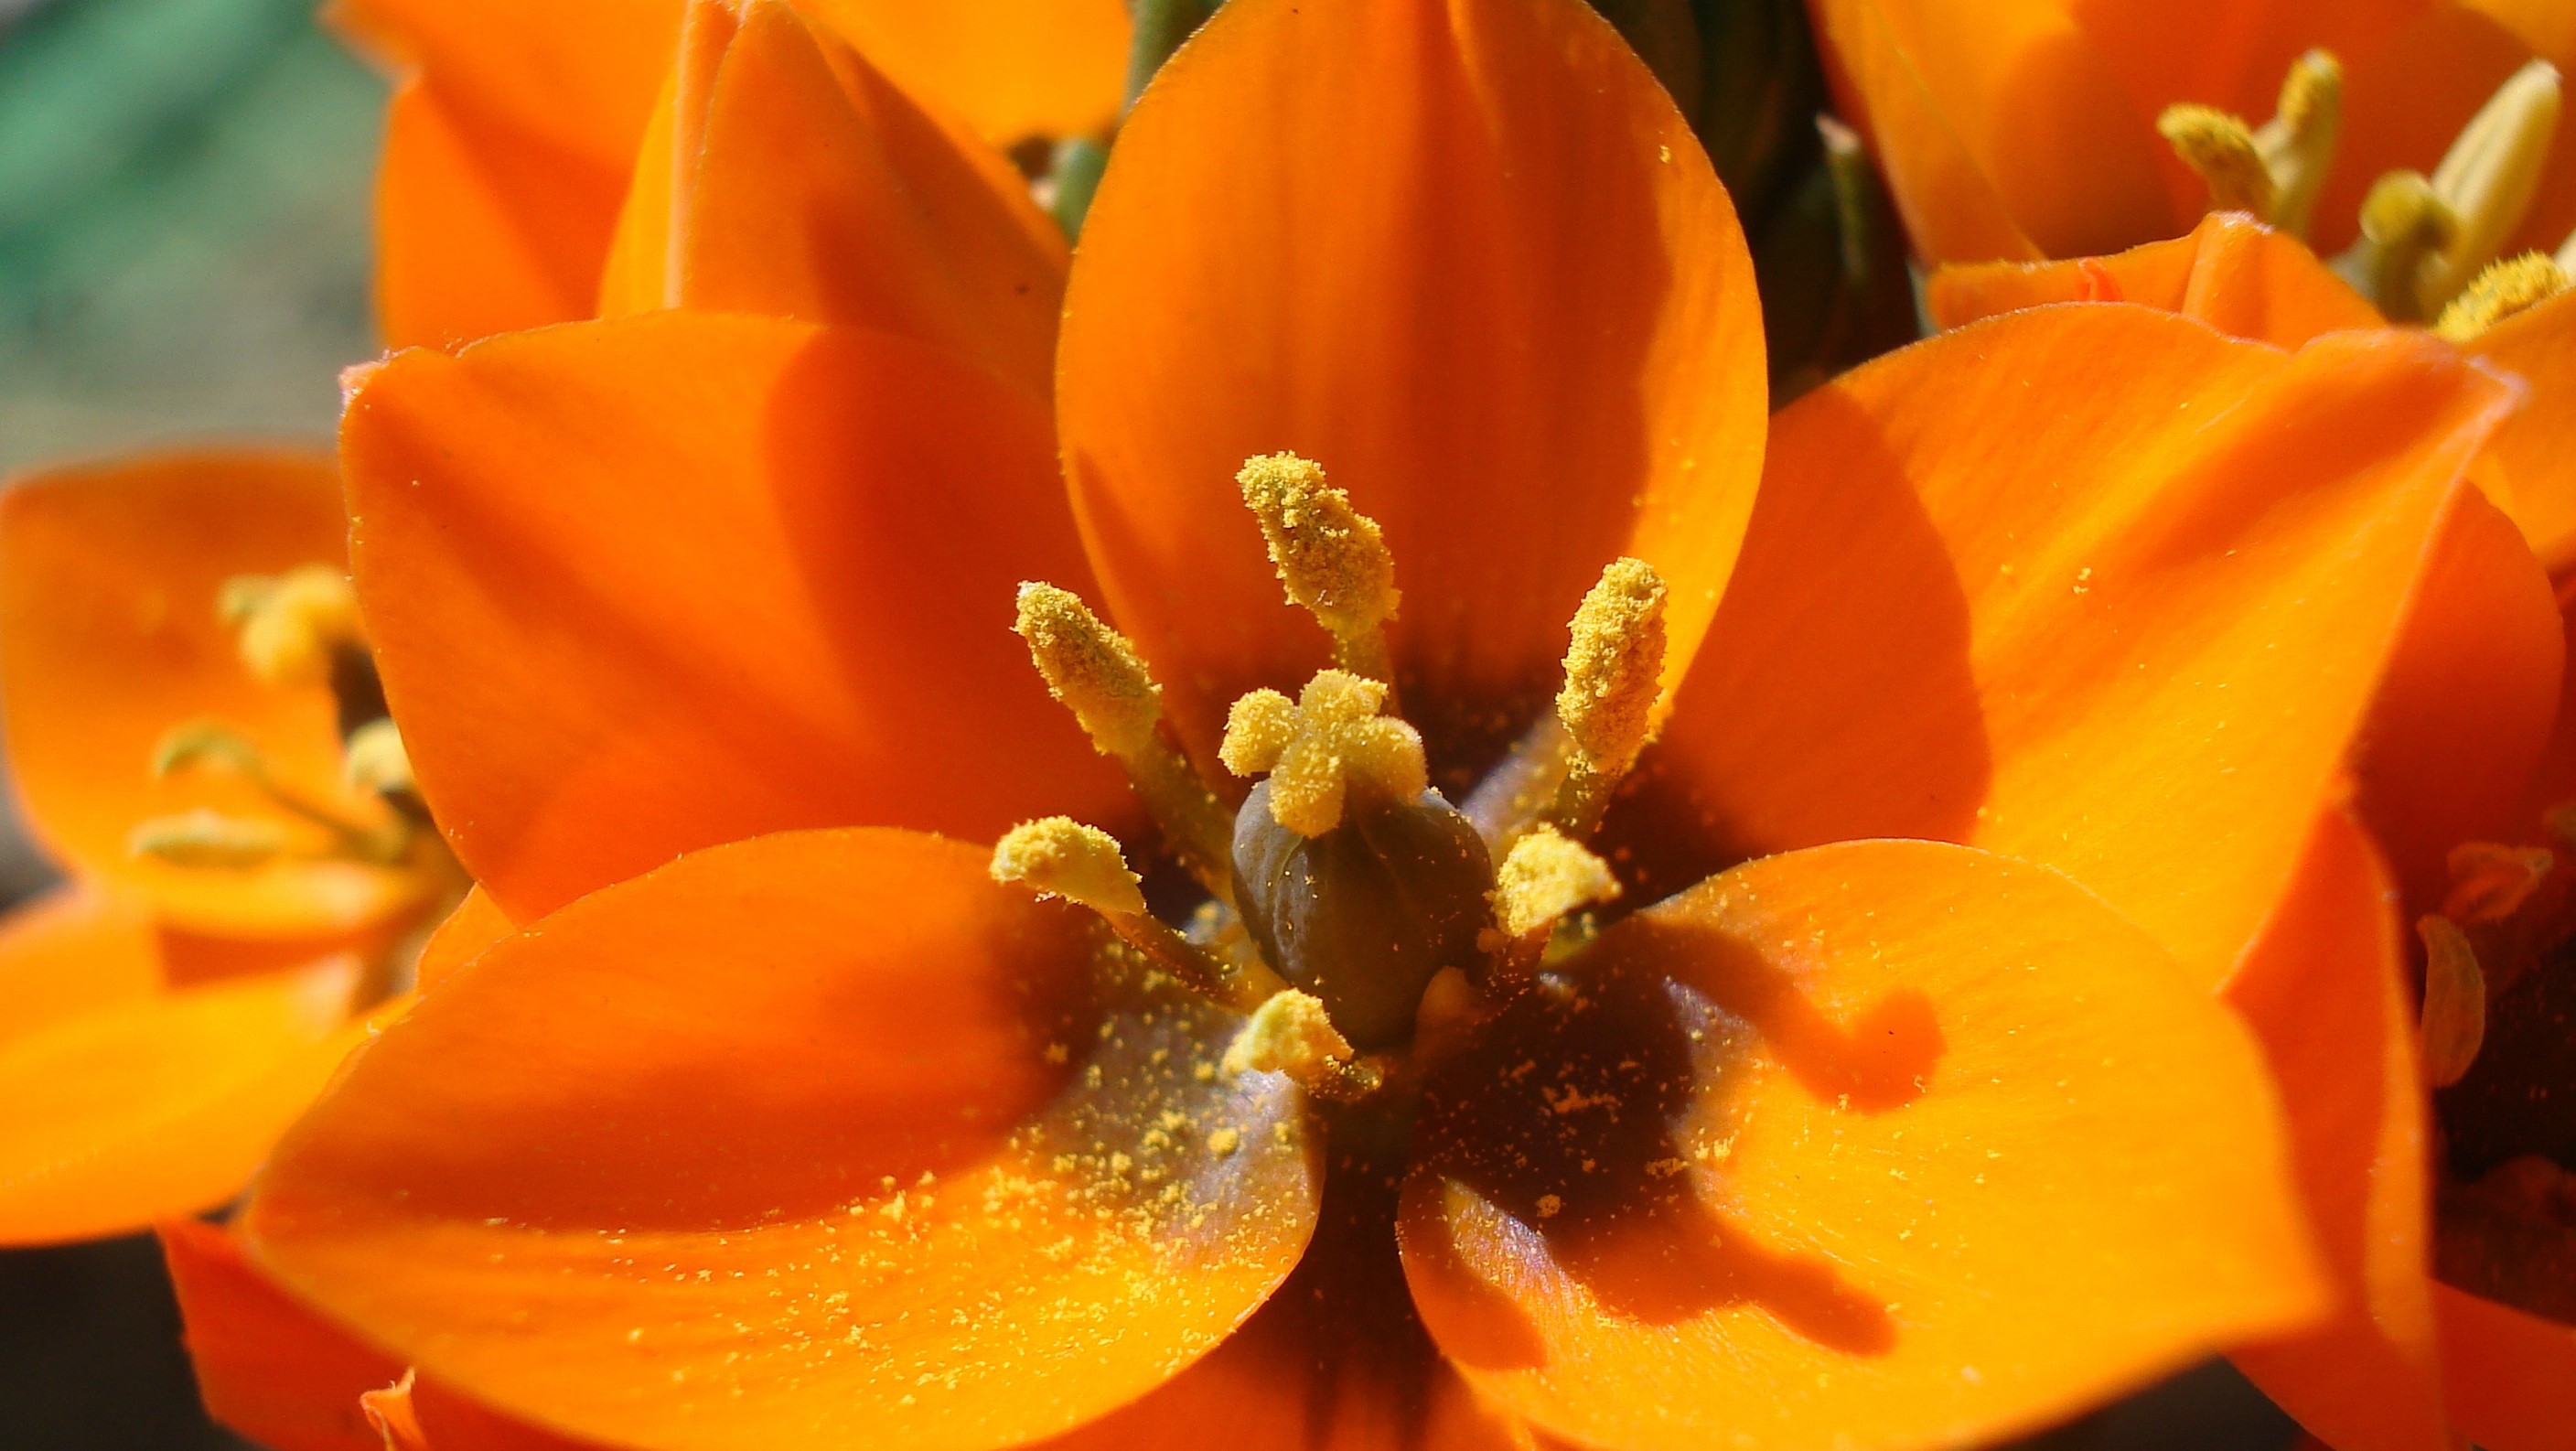
nature, blossom, plant, photography, flower, petal, floral, tulip, bouquet, orange, spring, color, macro, colorful, yellow, garden, flora, wildflower, close up, macro photography, orange flower, flowering plant, land plant